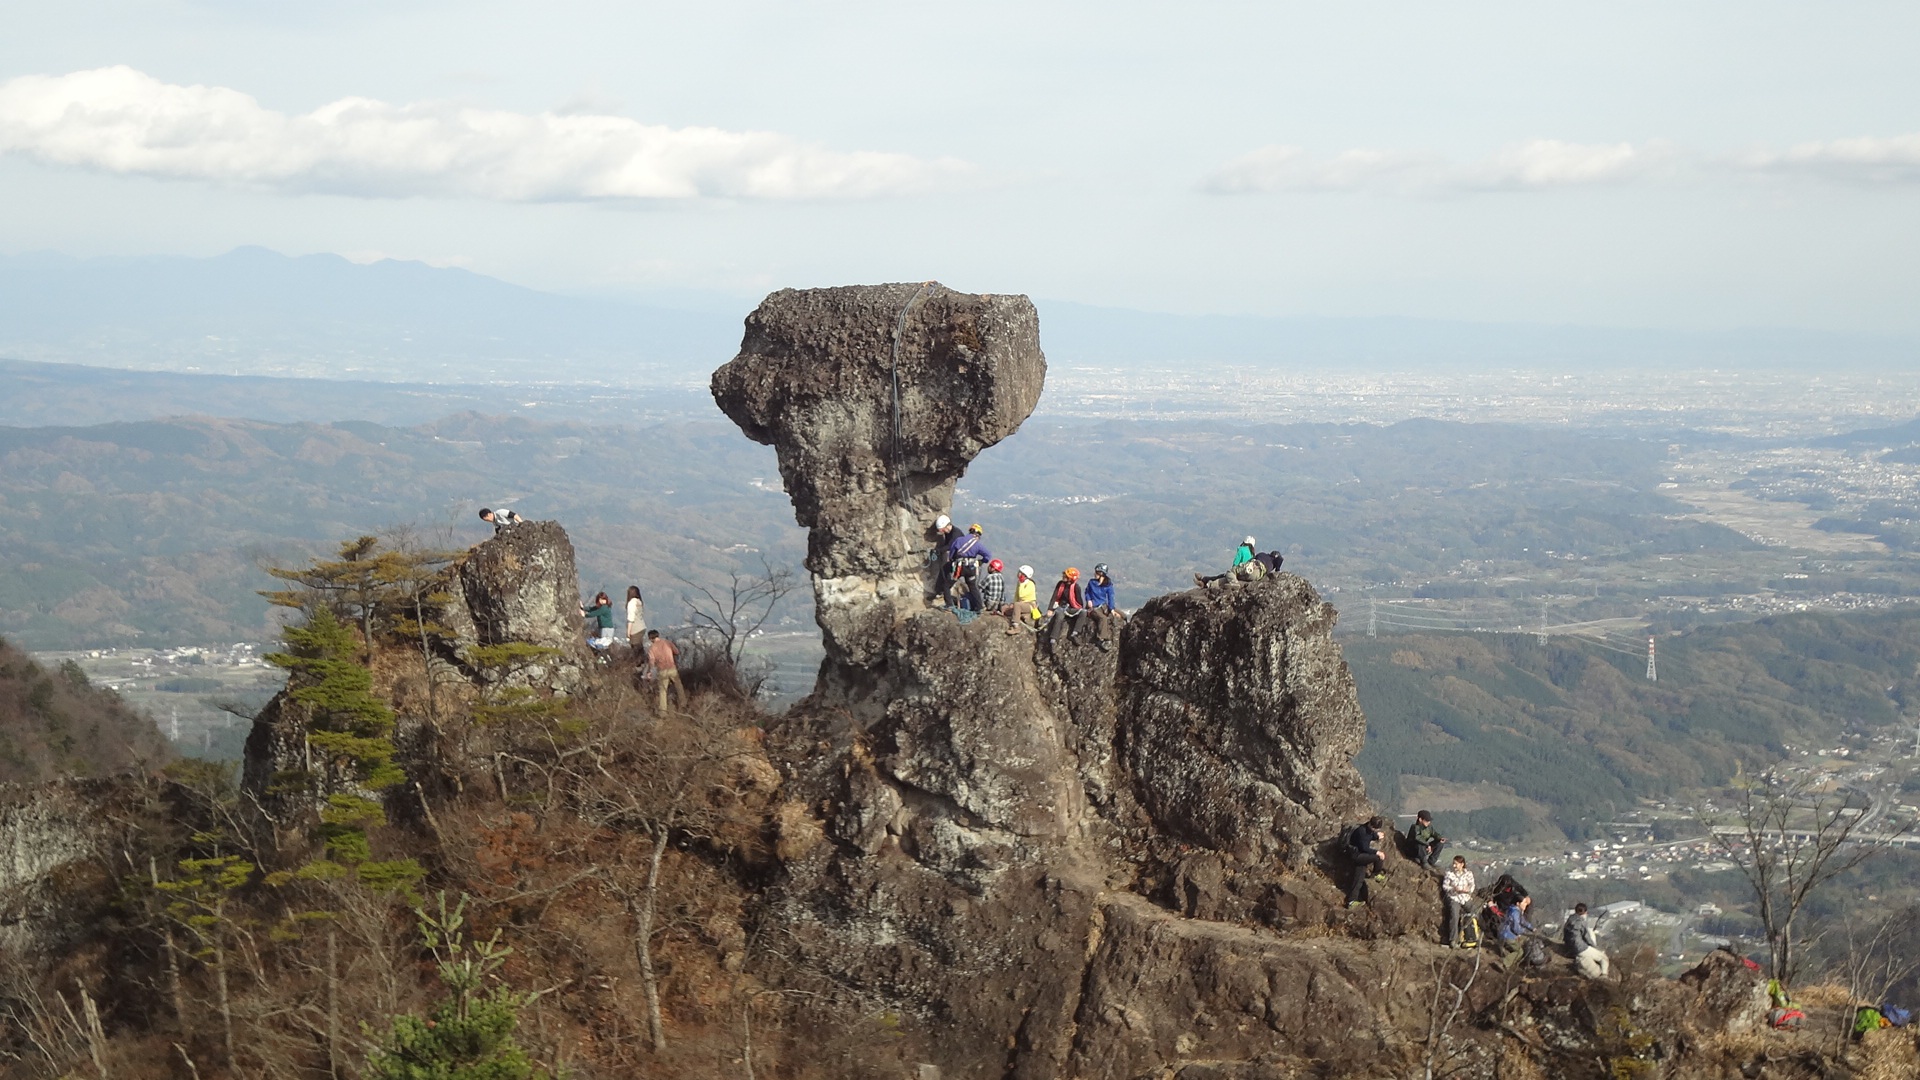
rock, wilderness, walking, mountain, hiking, hill, adventure, mountain range, cliff, extreme sport, terrain, ridge, summit, geology, plateau, mountainous landforms, gunma prefecture, myogi soles, head of chosu